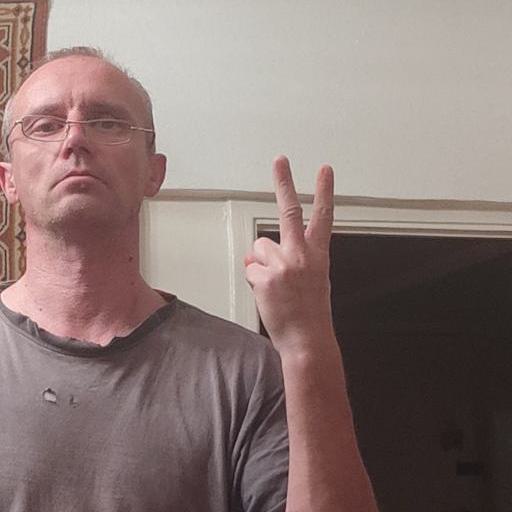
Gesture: peace_inverted